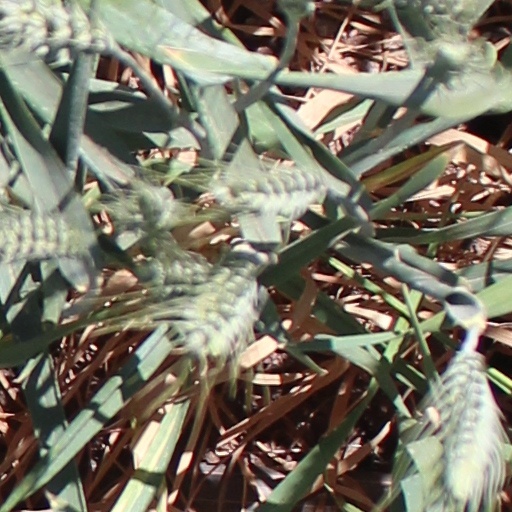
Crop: wheat